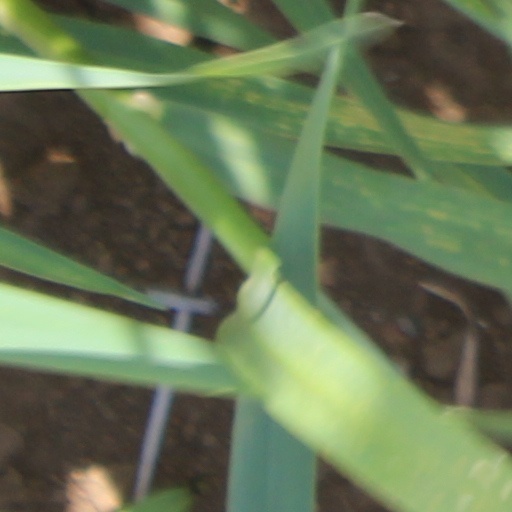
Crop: wheat